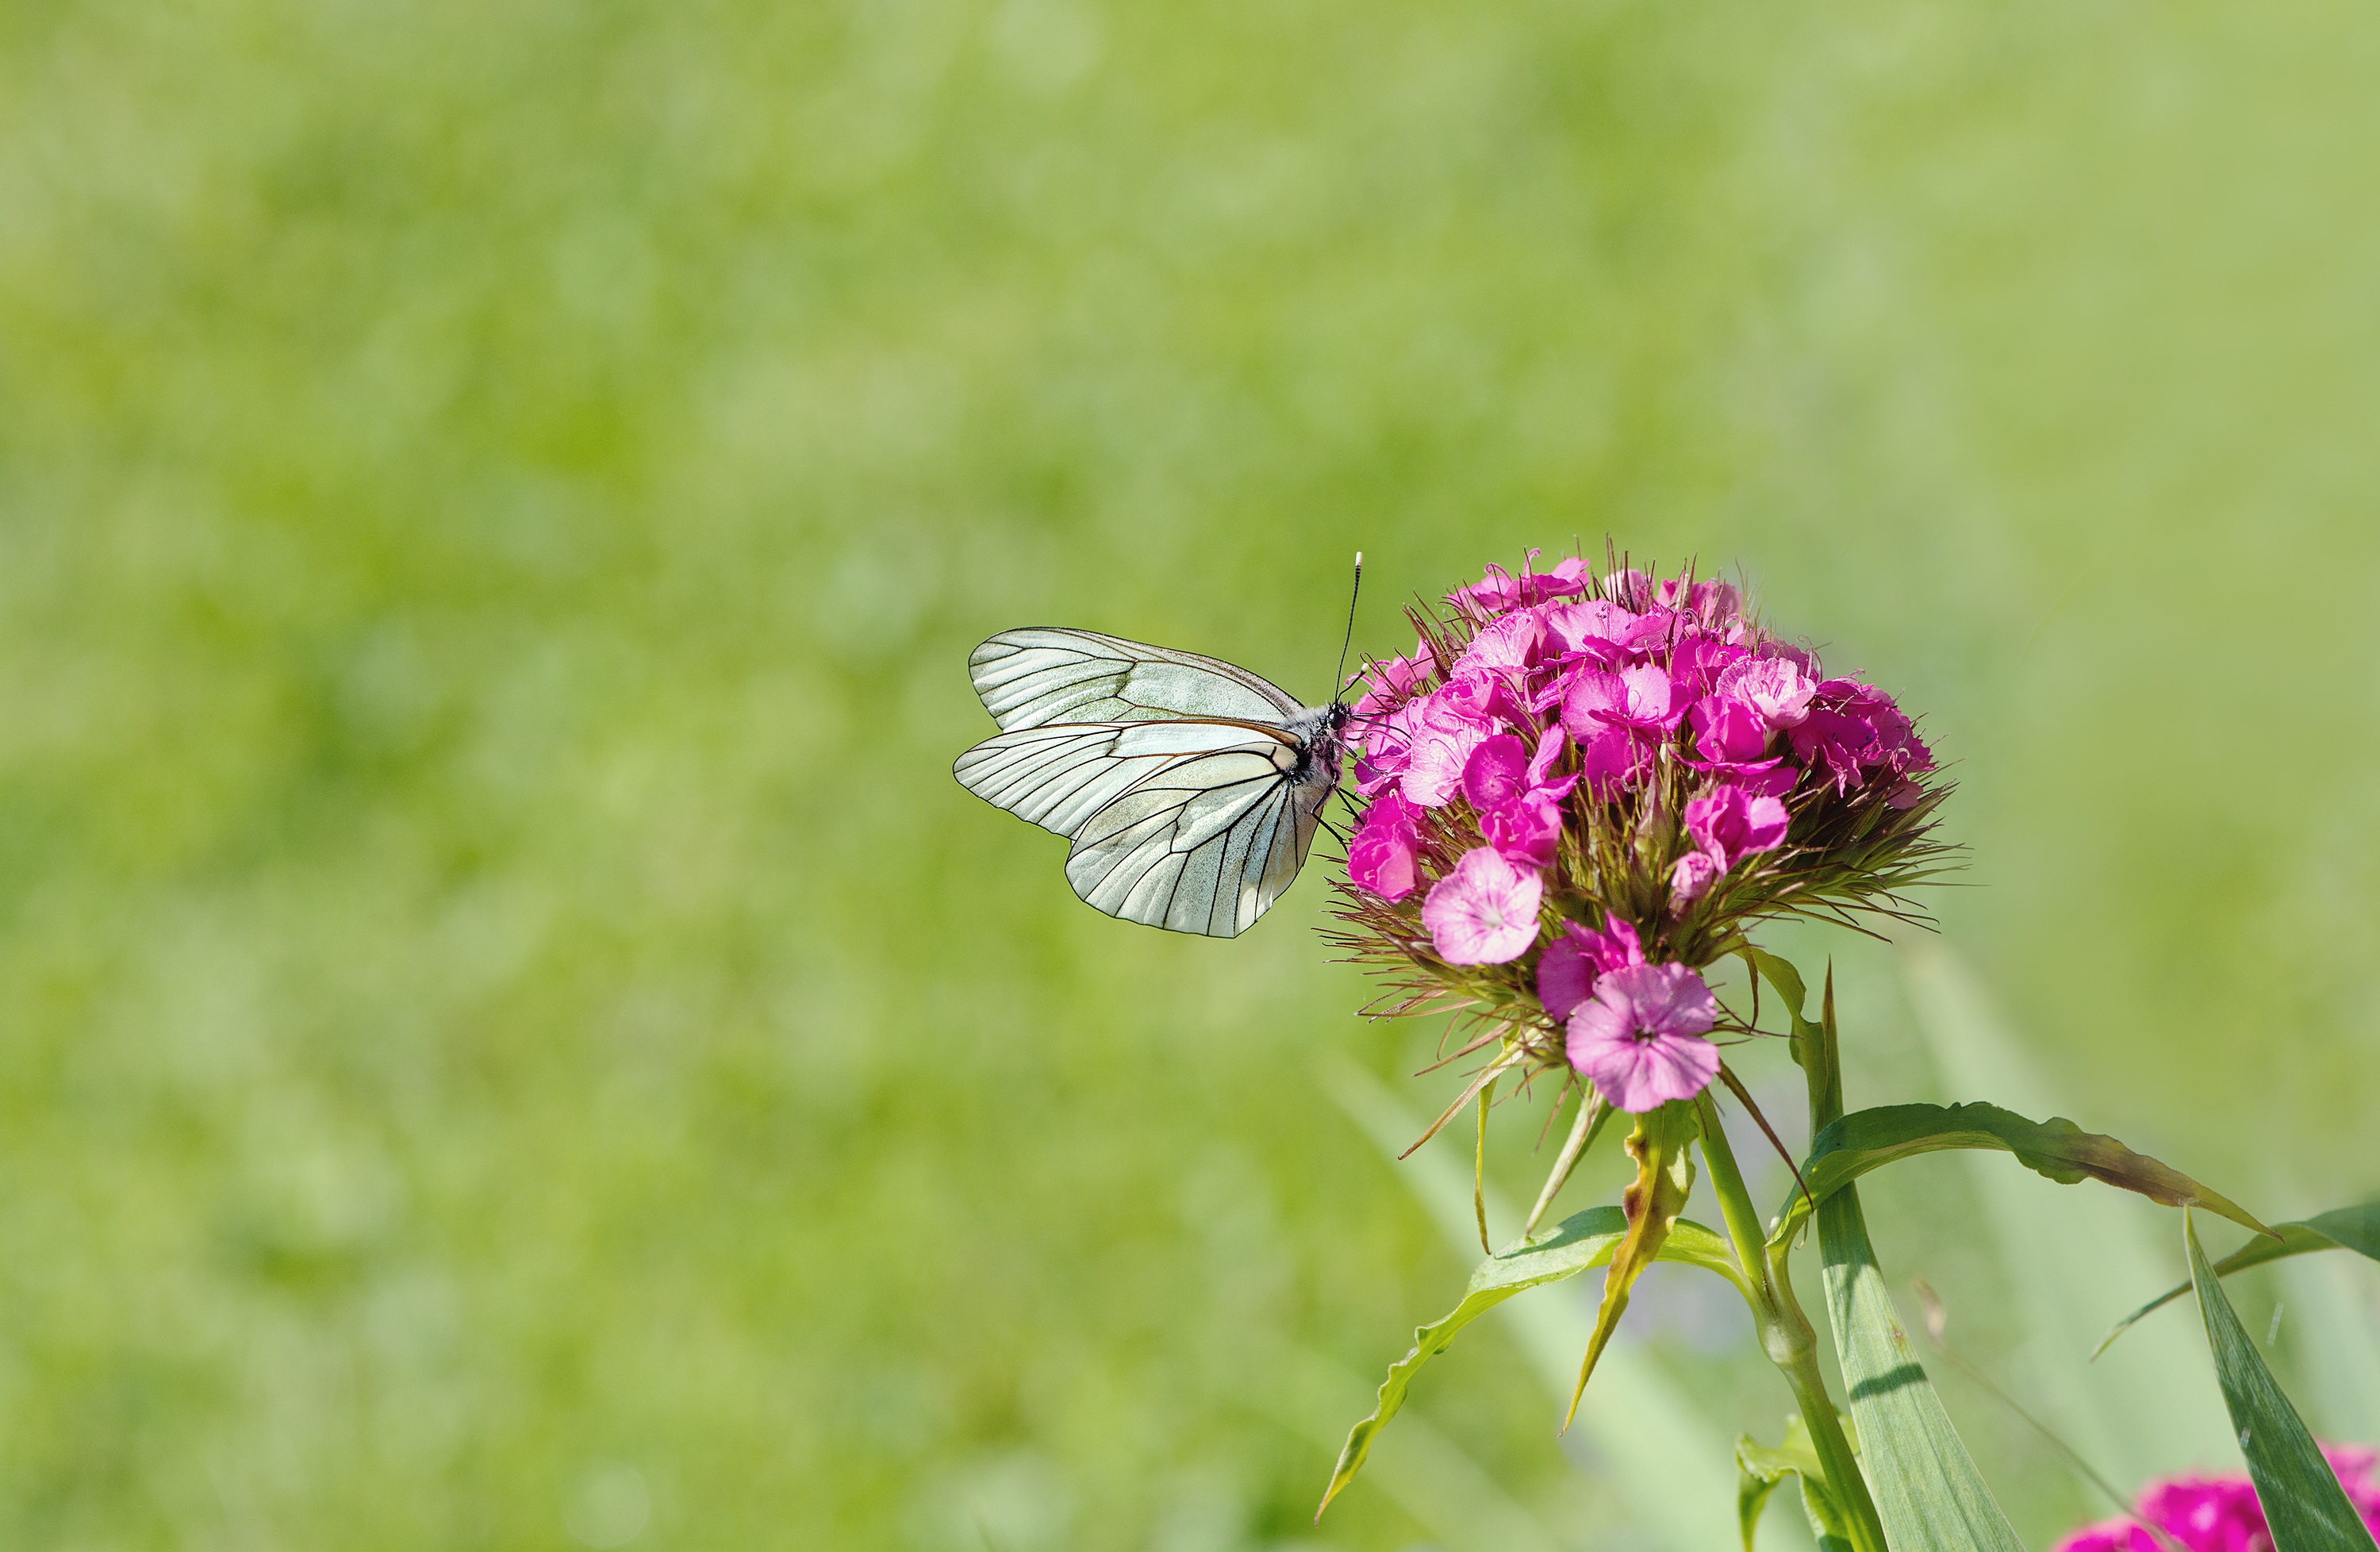
nature, grass, blossom, plant, meadow, prairie, flower, petal, bloom, green, insect, macro, botany, butterfly, flora, fauna, invertebrate, wildflower, flowers, close up, petals, nectar, macro photography, flowering plant, hd wallpaper, land plant, moths and butterflies